Kristóf Niczky

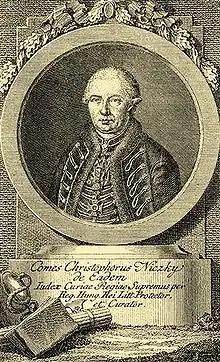

Count Kristóf Niczky de Niczk (February 11, 1725 in Sümeg – December 26, 1787 in Buda) was an influential Habsburg bureaucrat under Maria Theresa and Joseph II.